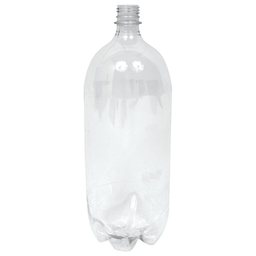
Label: plastic